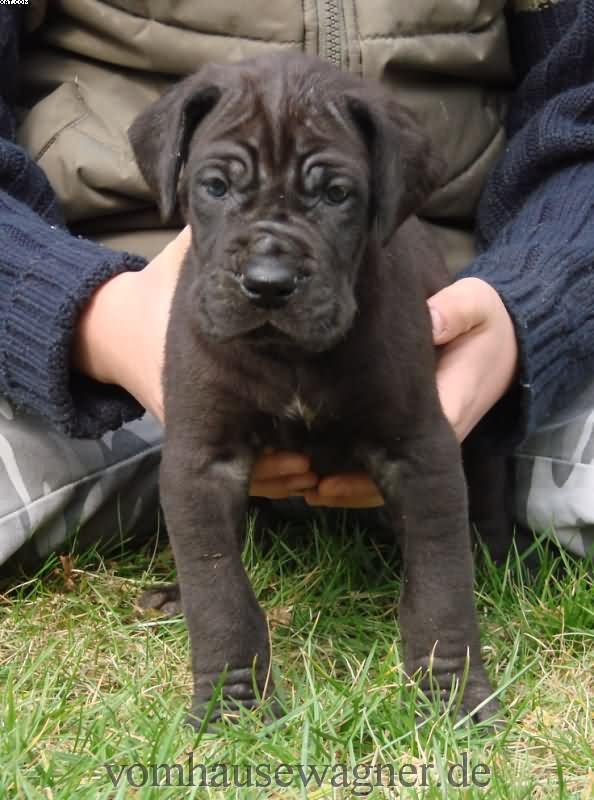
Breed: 206-n000035-Great_Dane